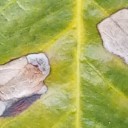
Label: Miner